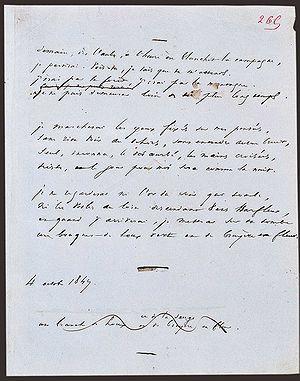
Manuscrit du poème « Demain, dès l'aube... » de Victor Hugo (1847), publié dans Les Contemplations (1856).
Demain, dès l’aube, à l’heure où blanchit la campagne…, ou plus simplement Demain, dès l’aube…, est l’un des plus célèbres poèmes de Victor Hugo, publié en 1856 dans le recueil Les Contemplations.